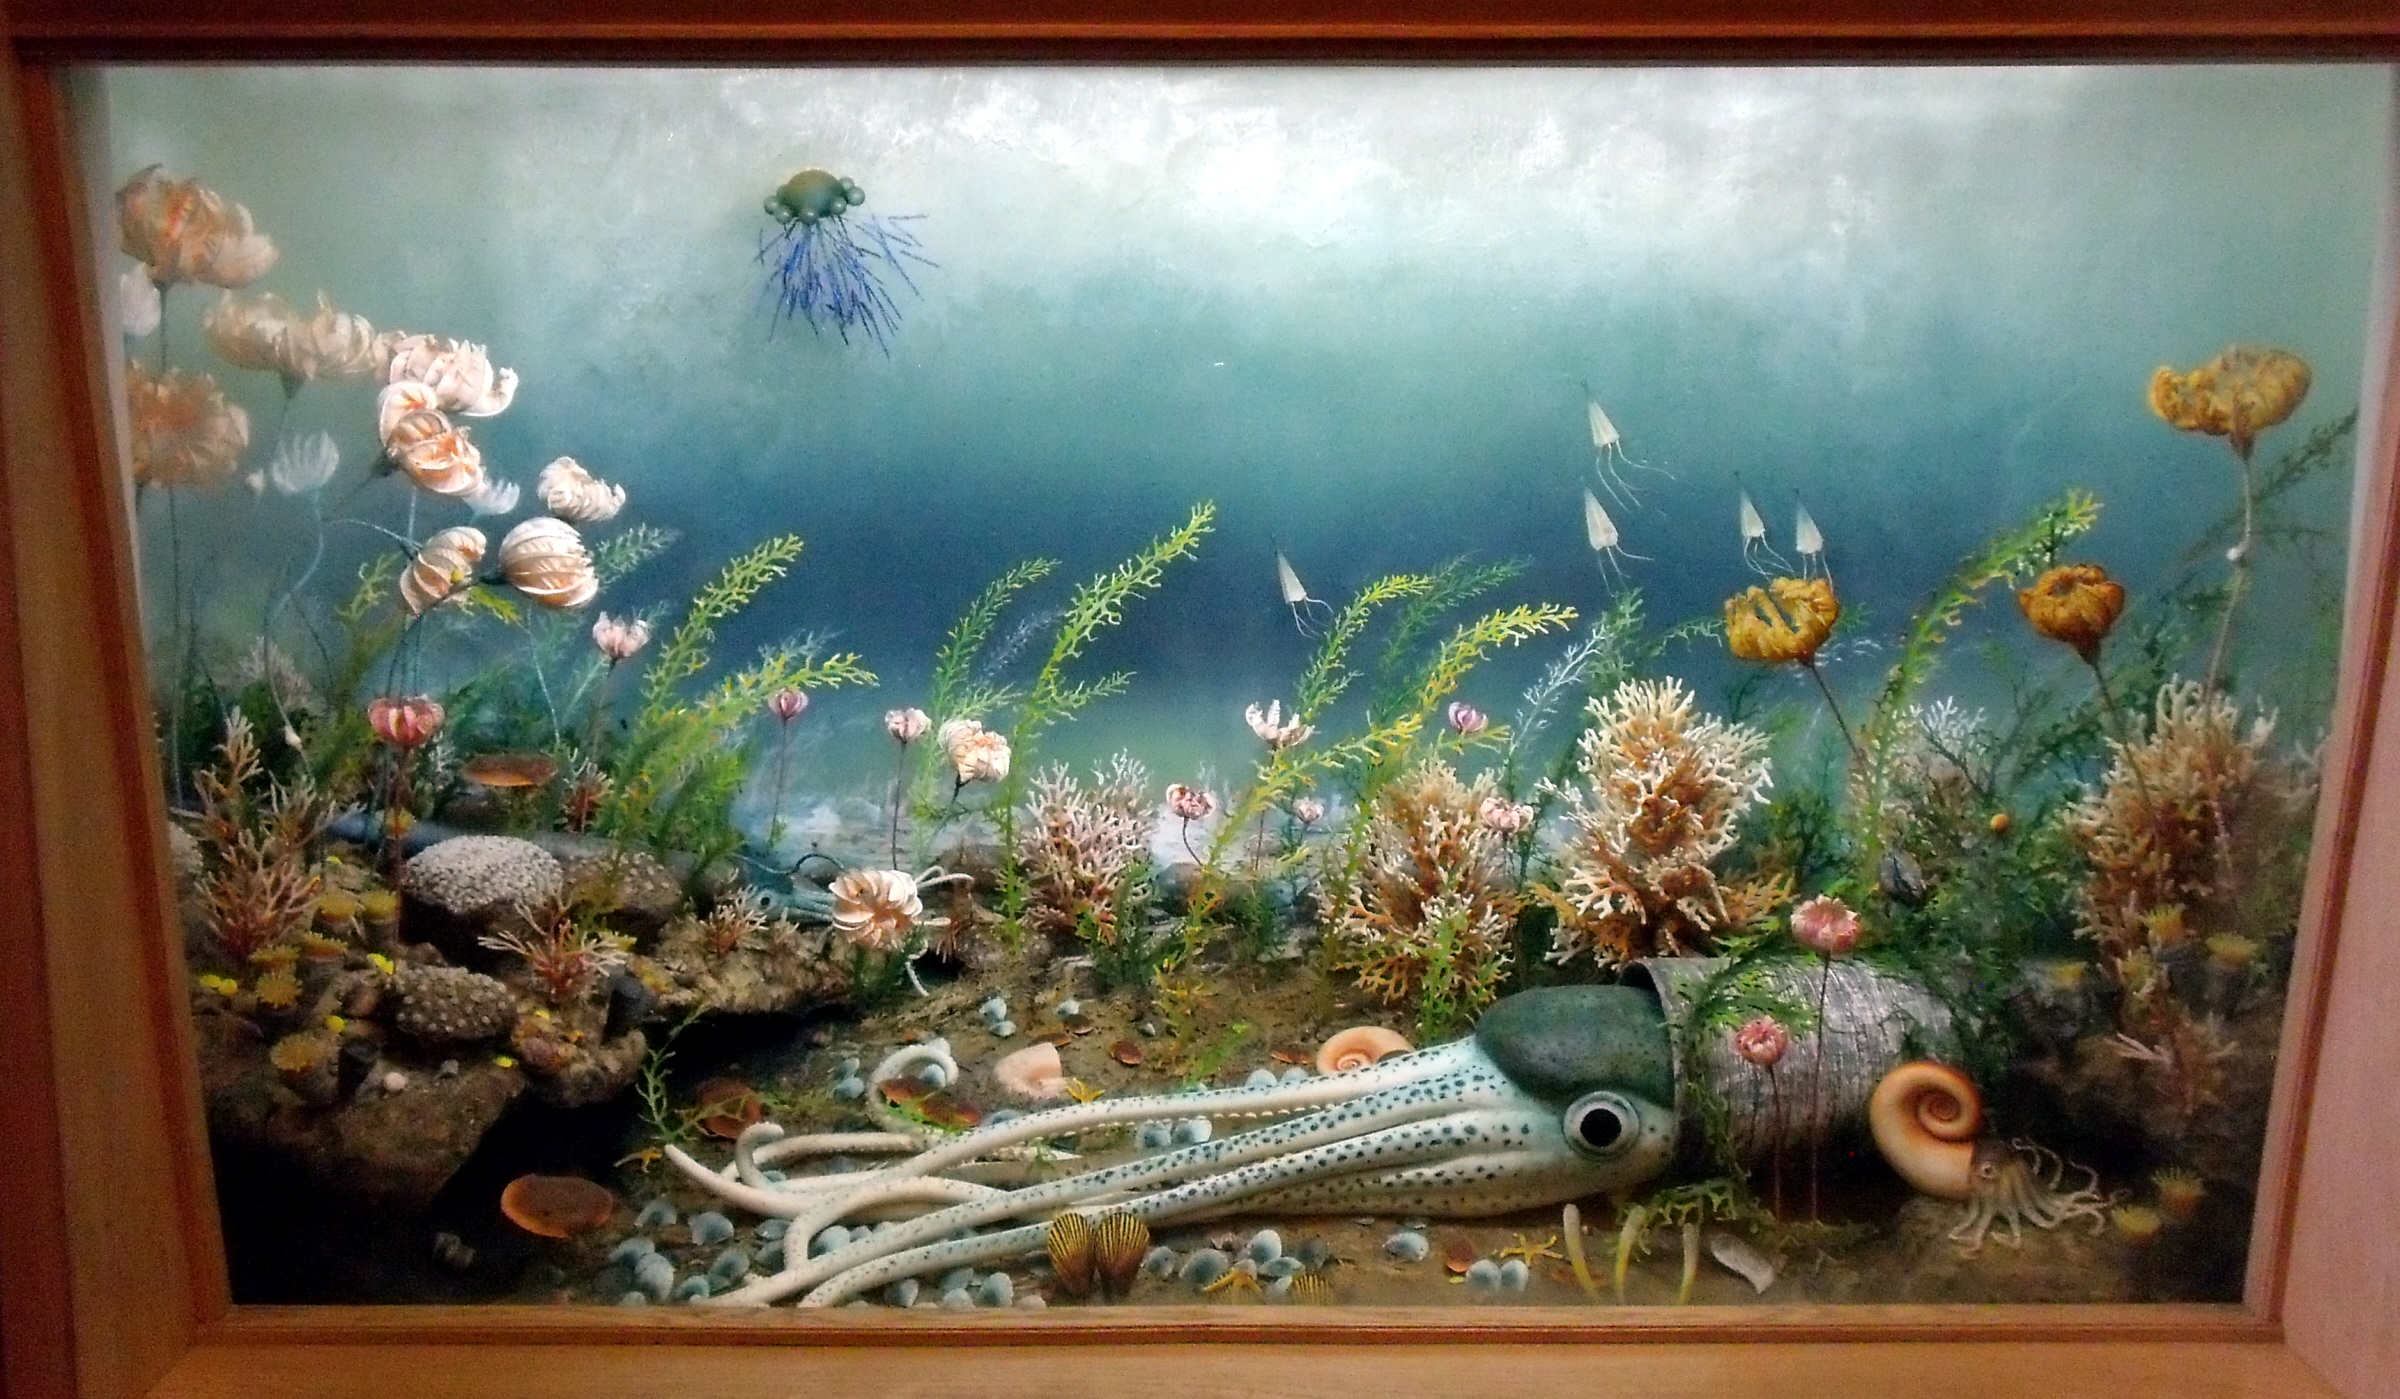
museum, biology, fauna, painting, reef, 2013, snail, earthscience, display, canada, aquarium, public, limestone, geotagged, fossil, quebec, montreal, diorama, subarcticmike, gastropod, mcgilluniversity, hallelujah, floater, trilobite, ordovician, crinoid, nautiloid, cephlapod, redpathmuseum, orthocone, trentonlimestone, maclurites, montreallimestone, freshwater aquarium